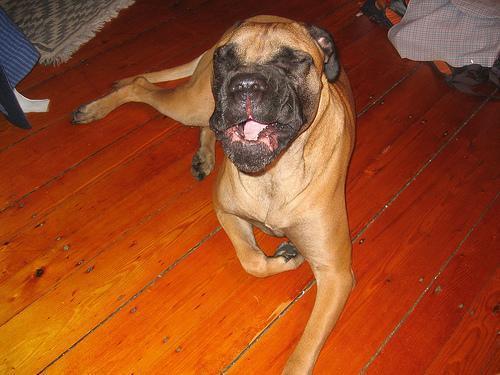
bull_mastiff